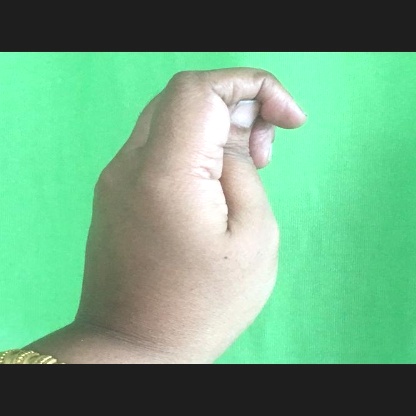
Mudra: Katakamukha